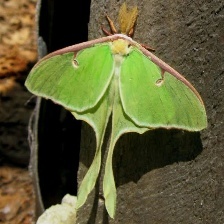
Species: LUNA MOTH